U.S. Route 301 in Virginia

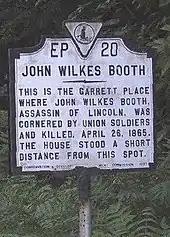
Historical marker near Port Royal

US 301 and SR 2 cross the Pamunkey River into Caroline County. The road, now named Richmond Turnpike, intersects SR 30 (Dawn Boulevard) in the hamlet of Bowersville, also known as Dawn. The two highways run straight for ; near the north end of the straight, the highways cross the Mattaponi River. At the north end of the straight, SR 2 and US 301 expand to a four-lane divided highway that lasts until the two highways pass under SR 207 (Bowling Green Bypass). SR 2 and US 301 Business continue straight into the town of Bowling Green as Main Street while US 301 turns onto a two-lane ramp that leads to the Bowling Green Bypass. US 301 joins the four-lane divided bypass at SR 207's eastern terminus. After passing around the east side of the town of Bowling Green, the U.S. Highway receives the northern end of its business route, Broaddus Avenue.